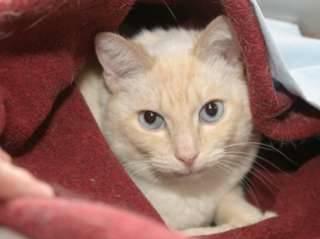
cat